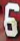
Number: 6